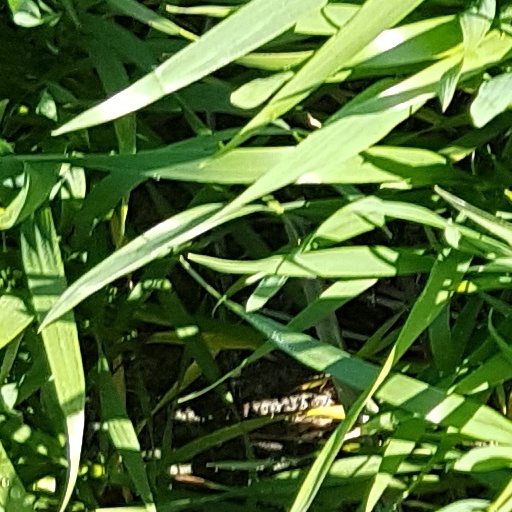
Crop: wheat